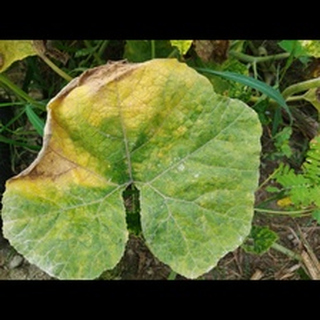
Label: pumpkin_mosaic_disease